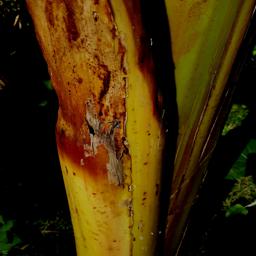
Label: PSEUDOSTEM WEEVIL